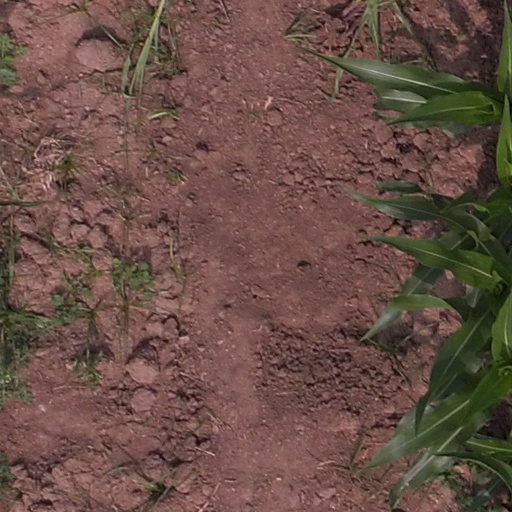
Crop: maize; corn